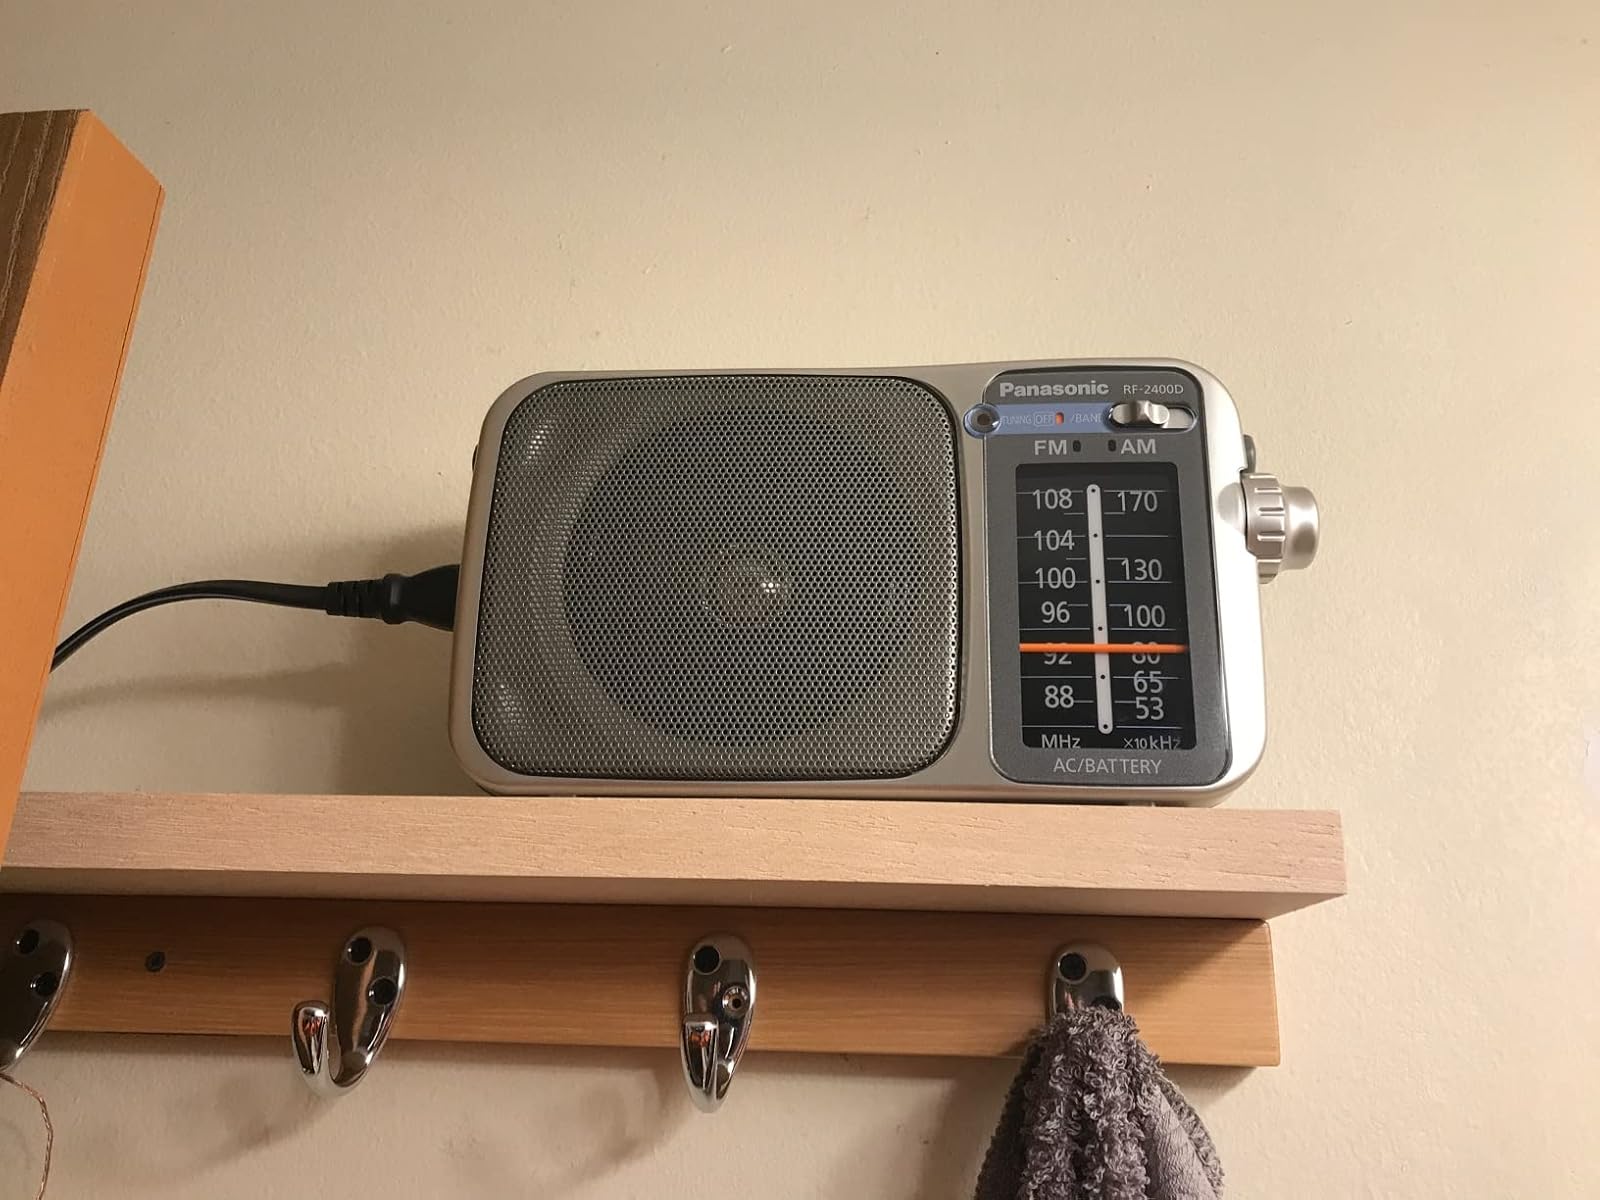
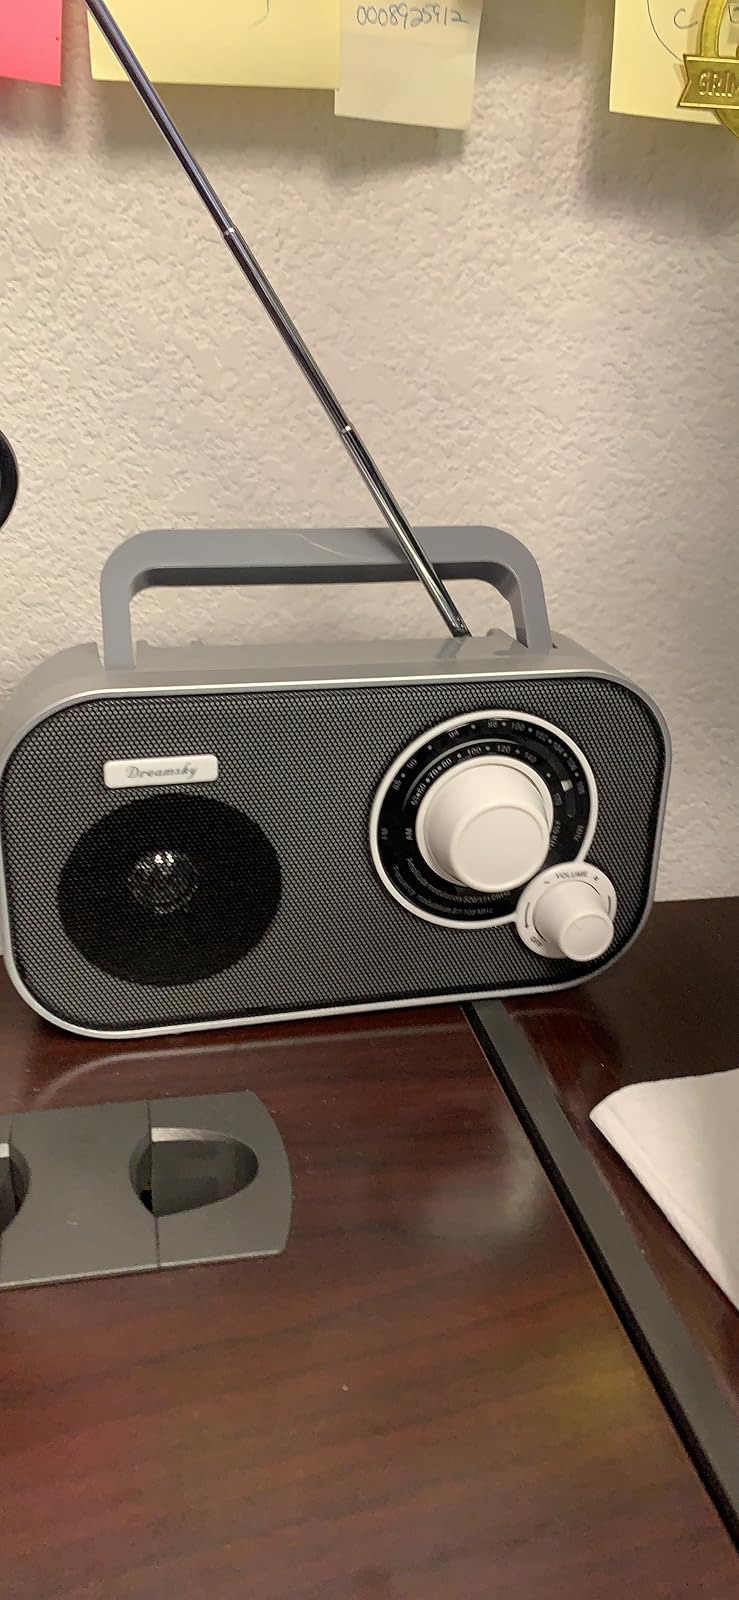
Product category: radio
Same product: no